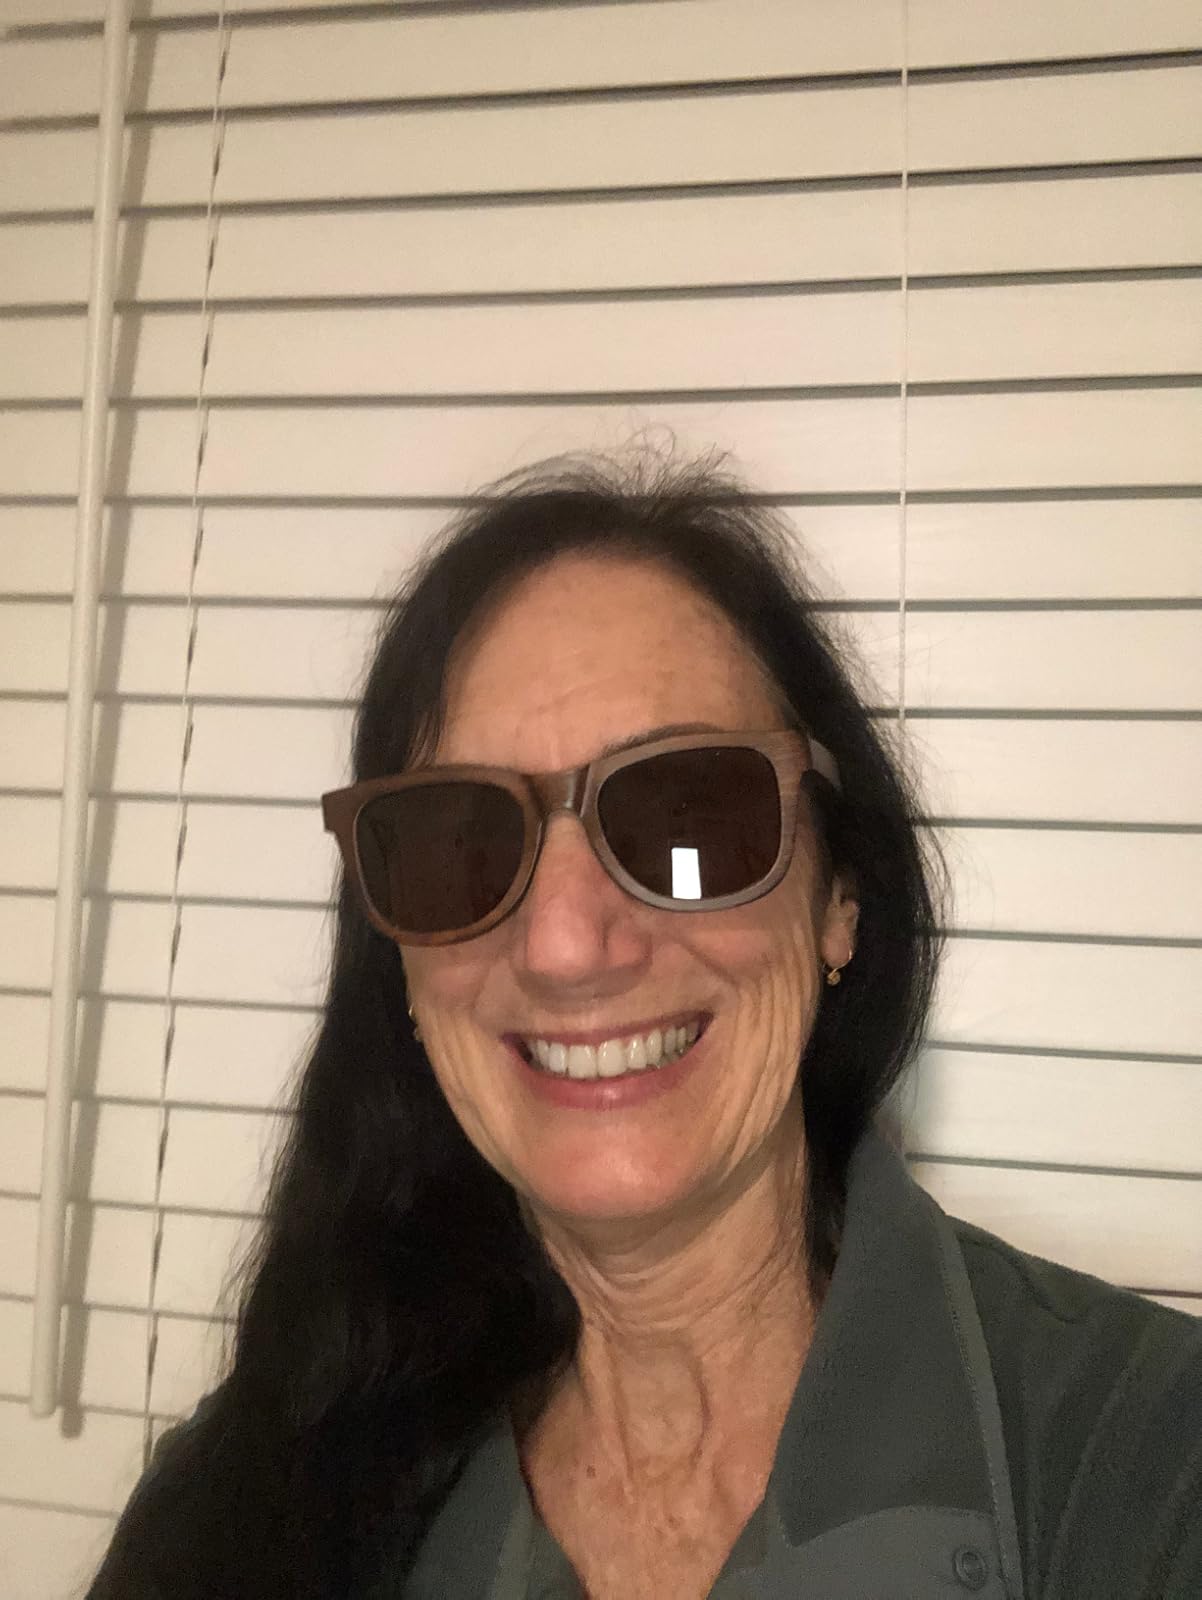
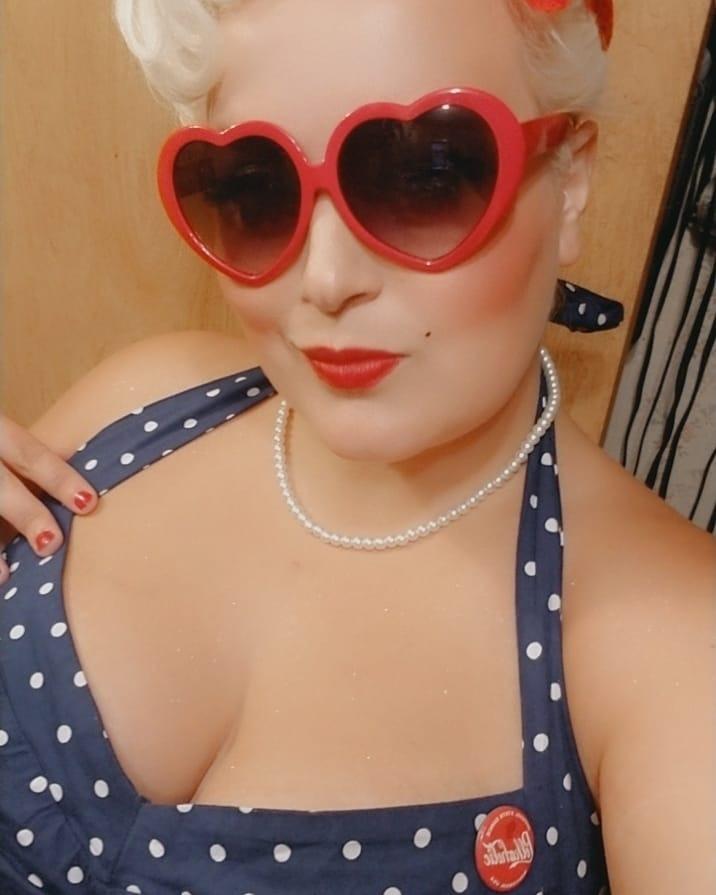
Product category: accessories_sunglasses
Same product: no